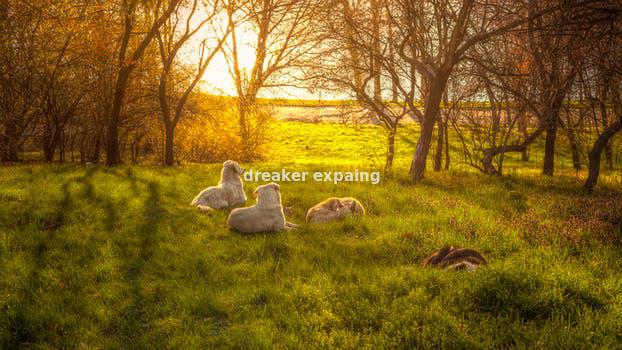
Label: Watermark